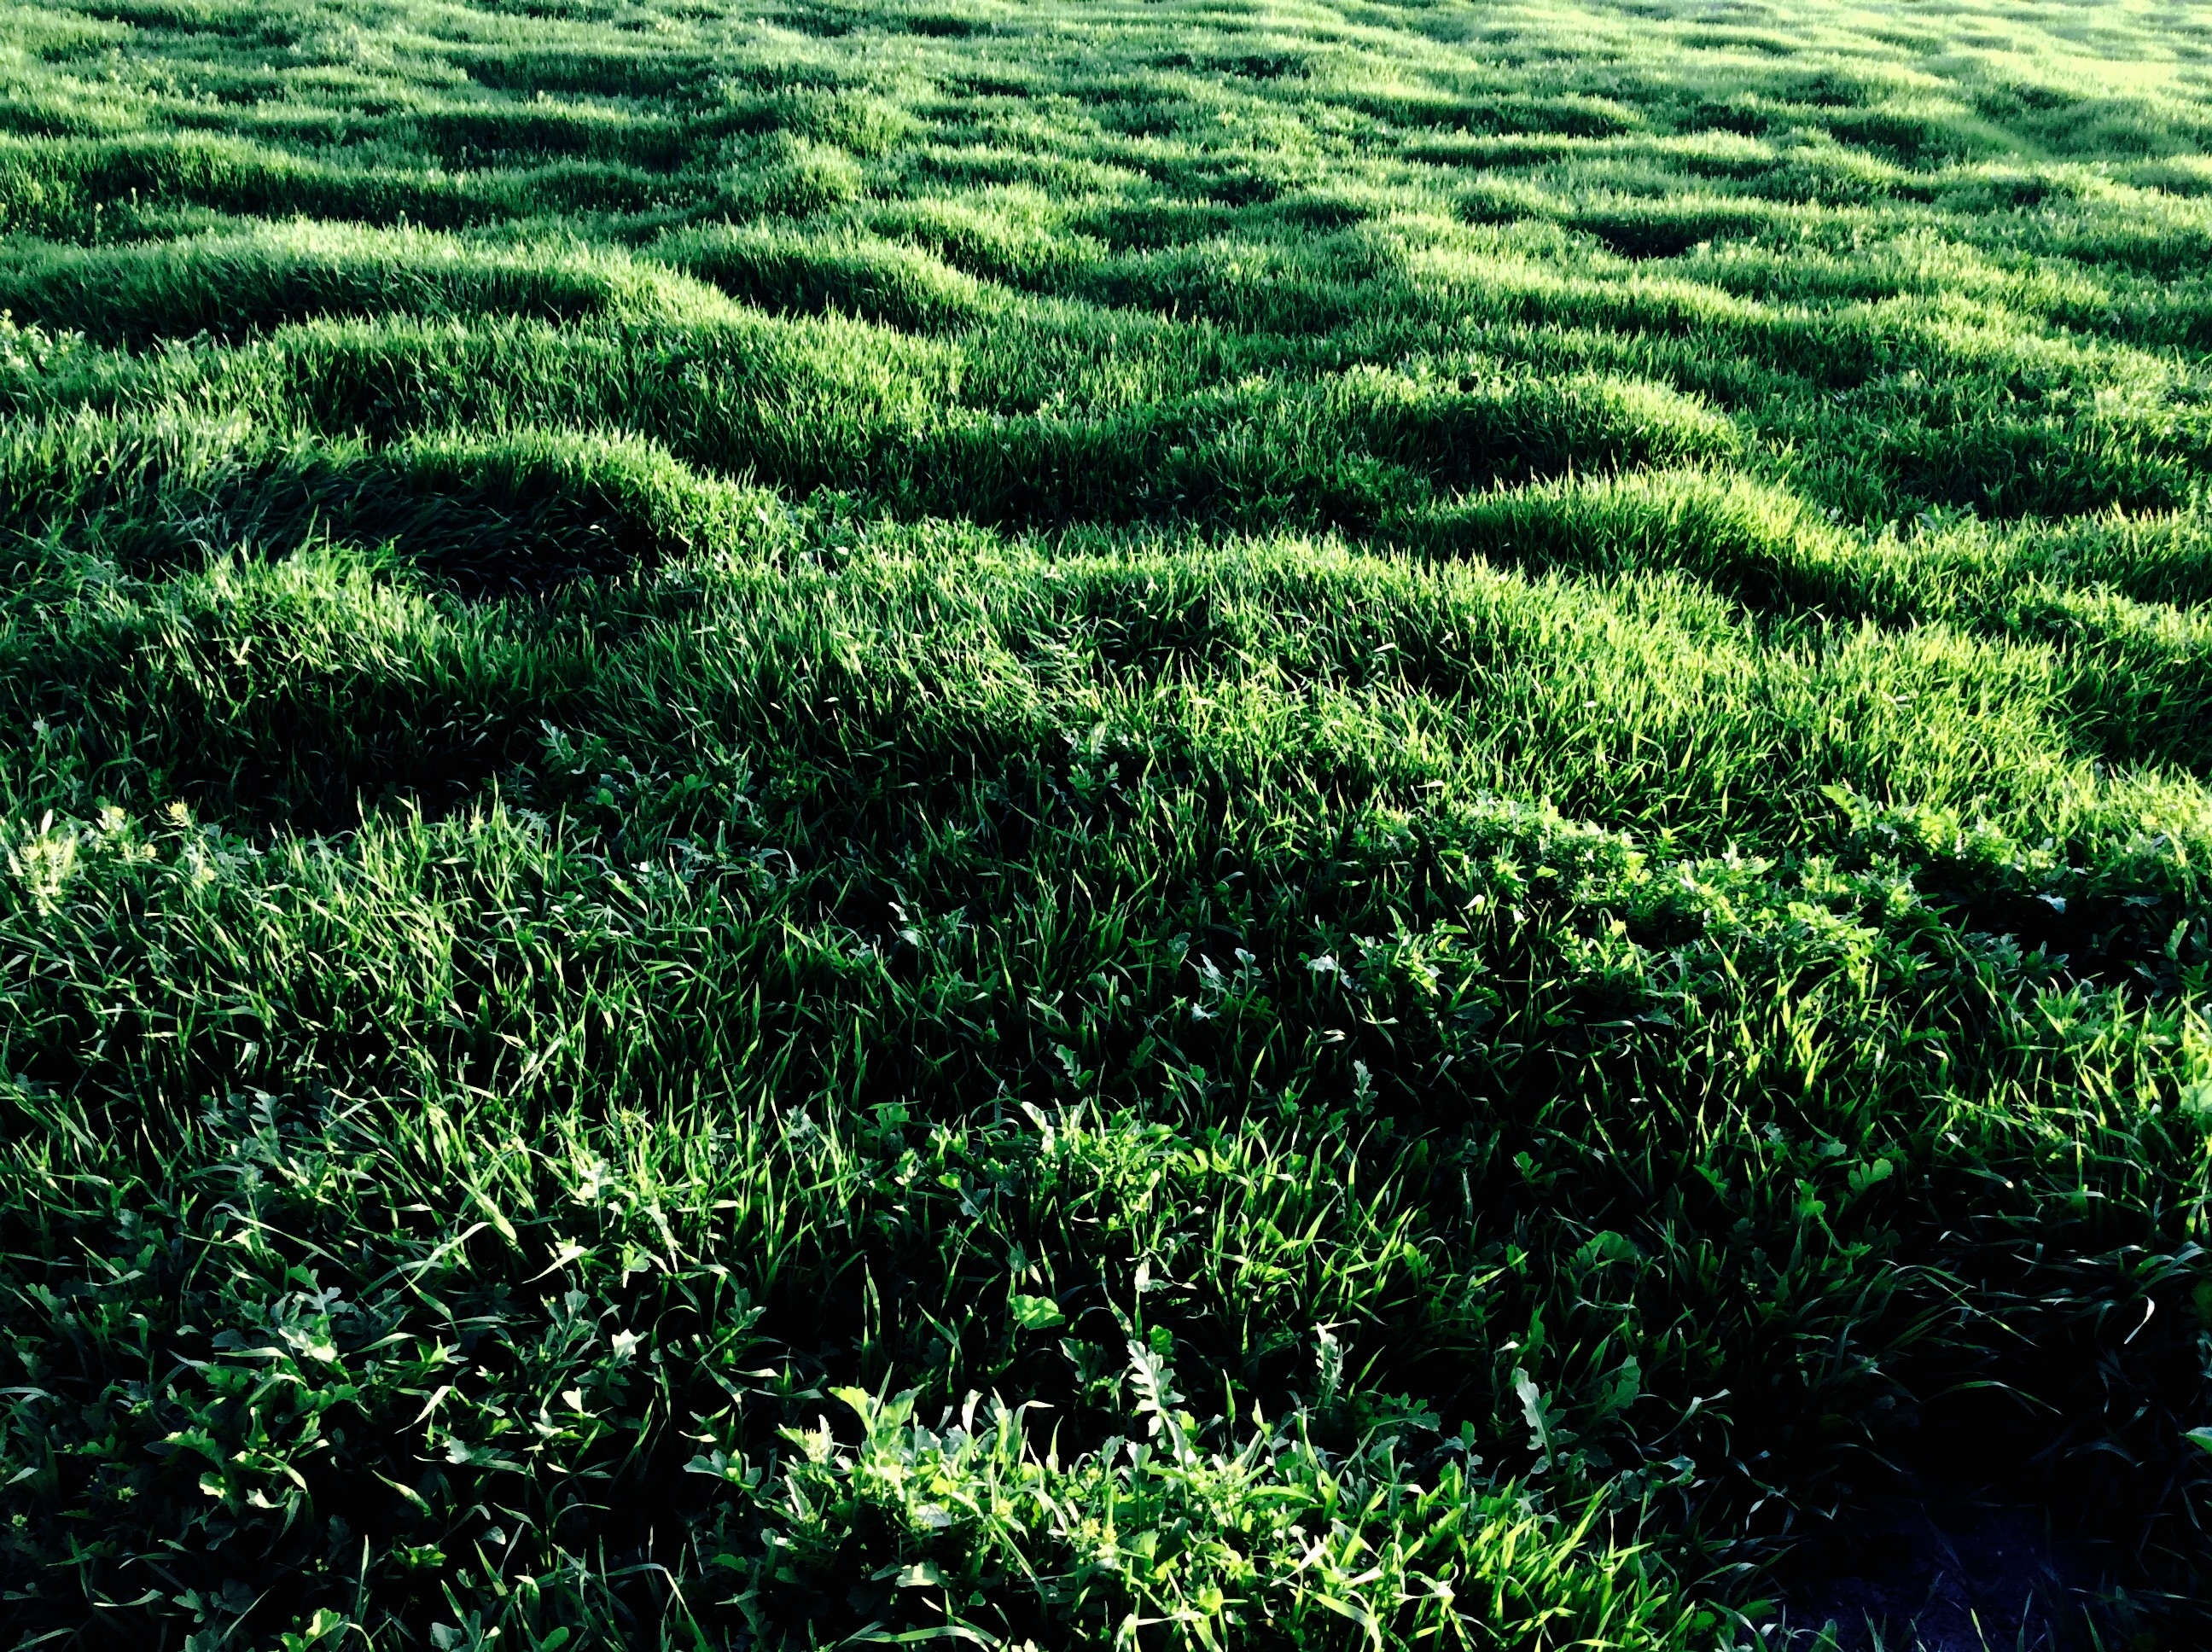
grass, plant, field, lawn, sunlight, texture, flower, green, crop, soil, agriculture, vegetation, shrub, plantation, ecosystem, grass family, land plant